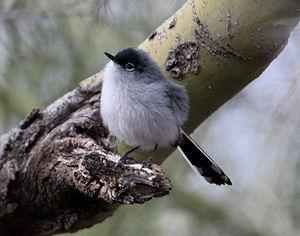
Le Gobemoucheron à queue noire est une espèce de passereau de la famille Polioptilidae, originaire du sud-ouest des États-Unis et du Mexique.